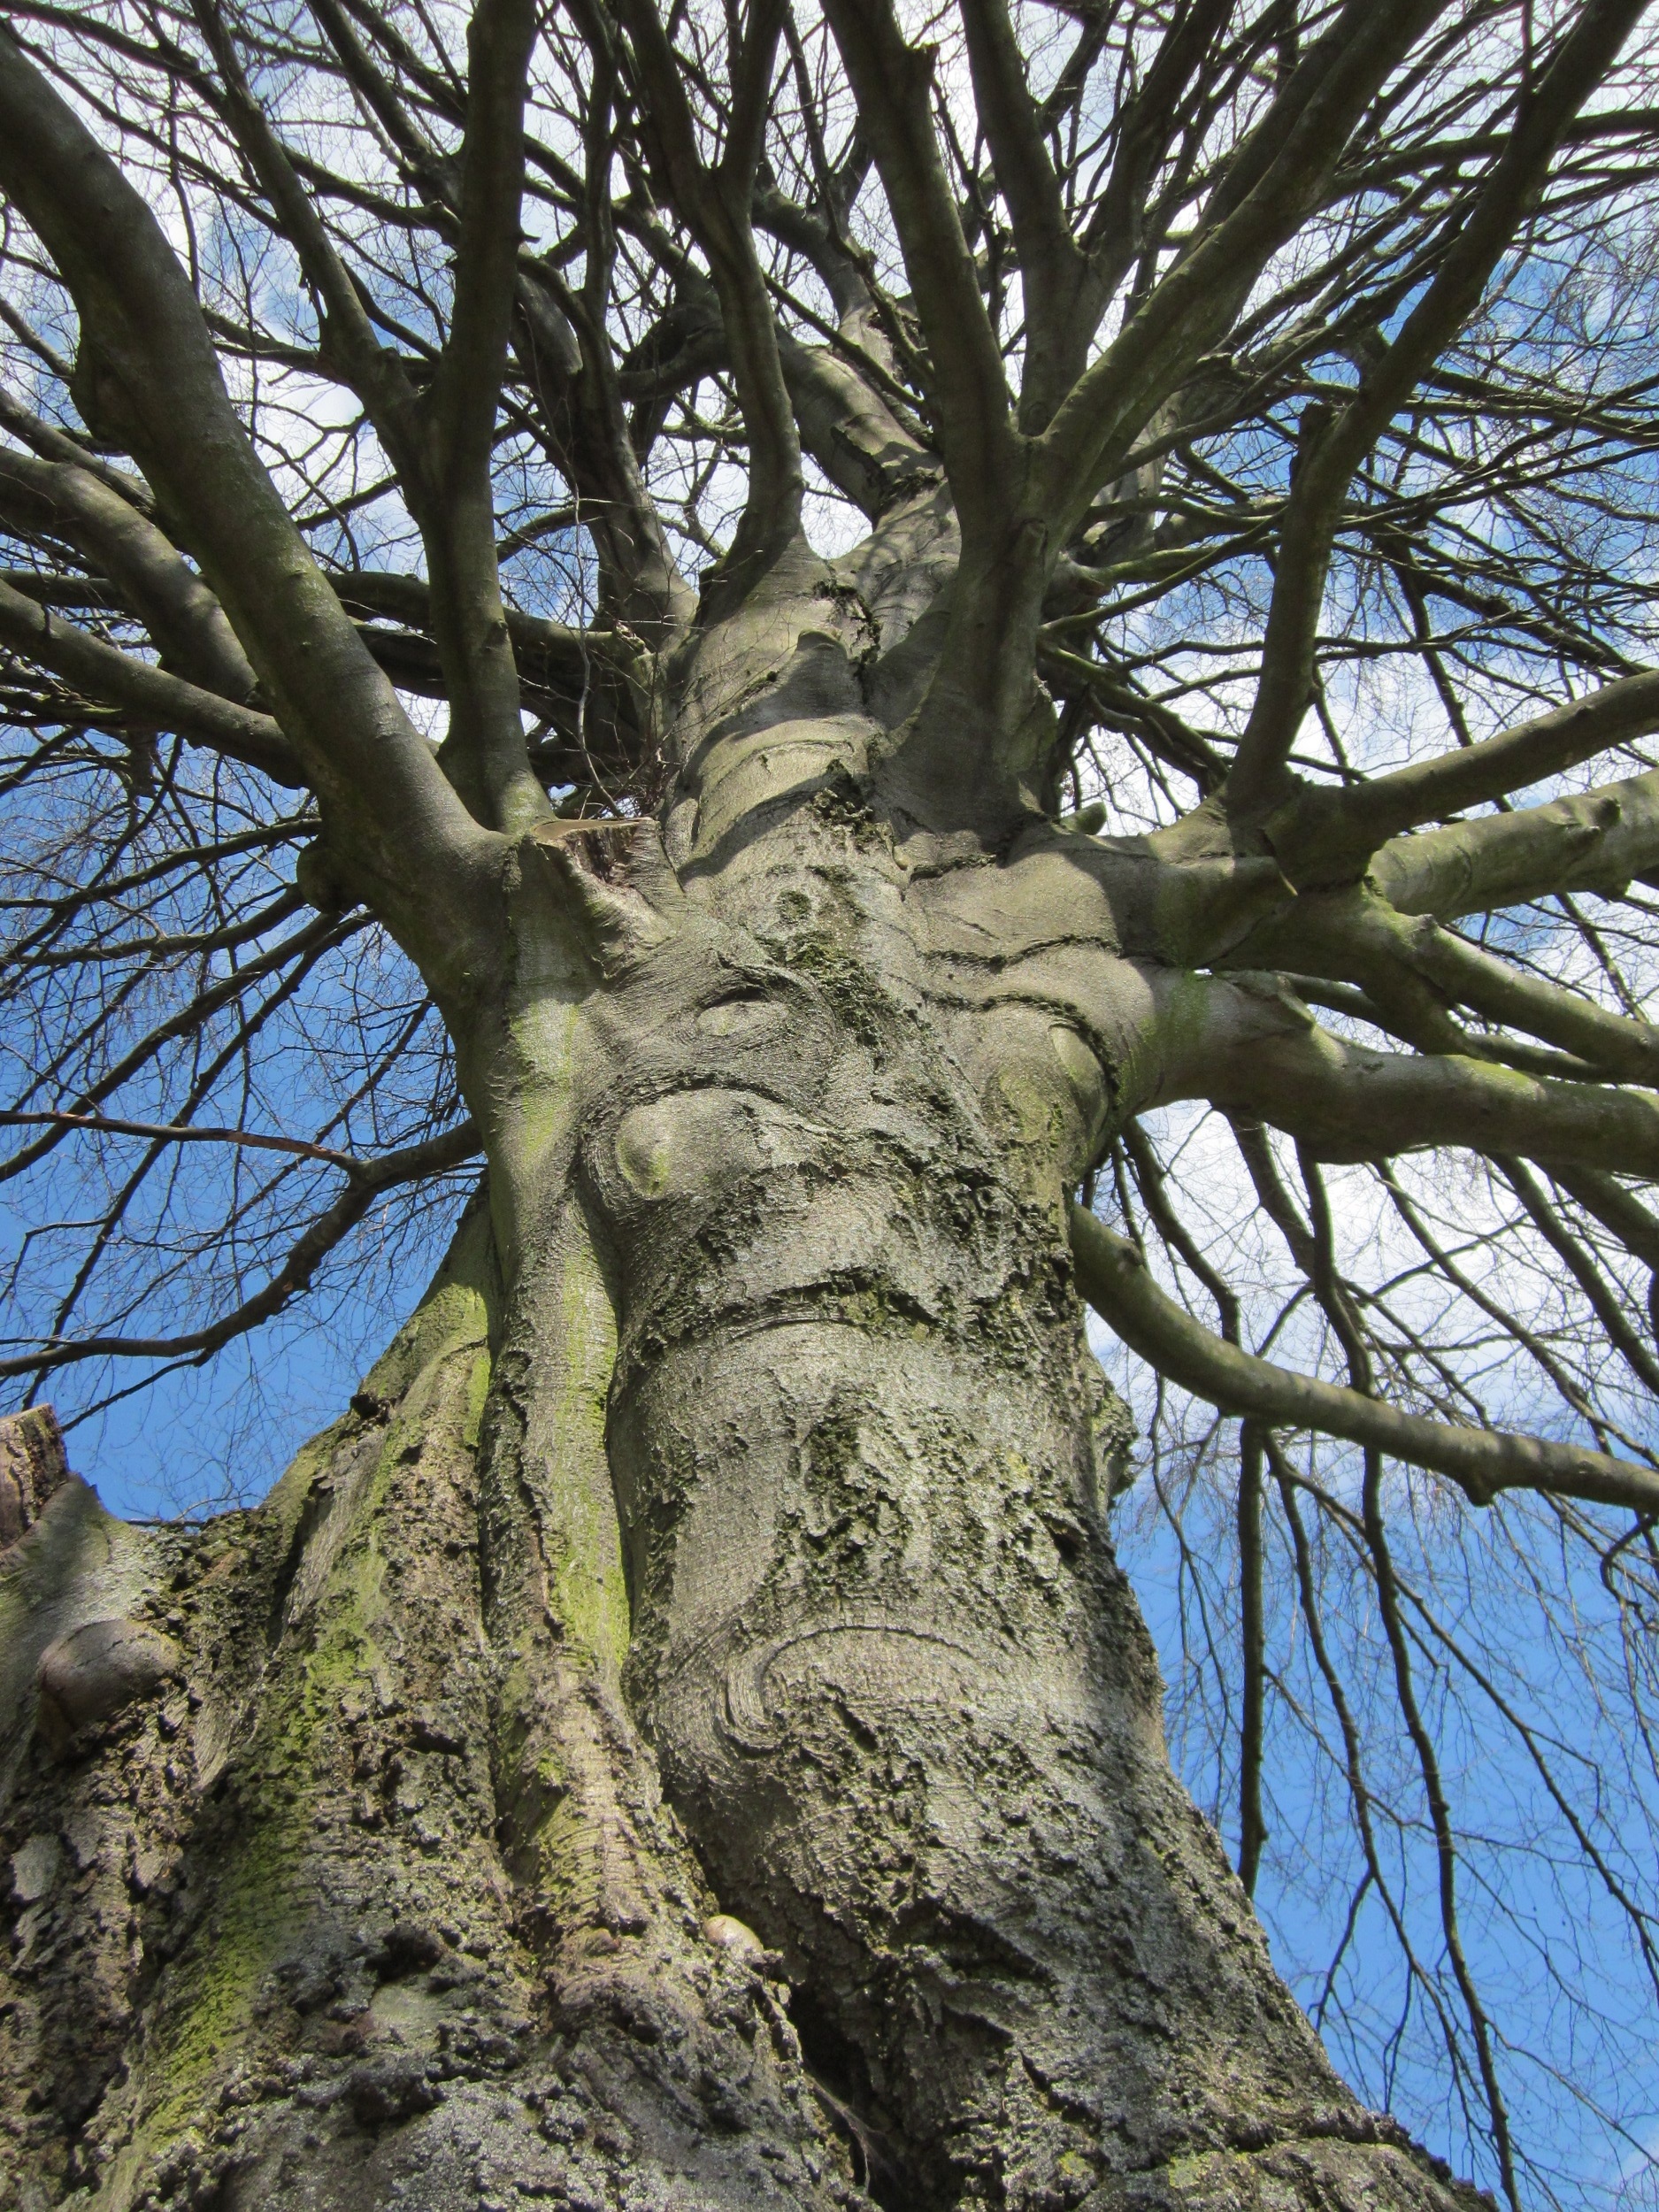
tree, branch, plant, flower, trunk, botany, flora, branches, deciduous, woodland, species, flowering plant, fagus sylvatica, european beech, common beech, plant stem, woody plant, land plant